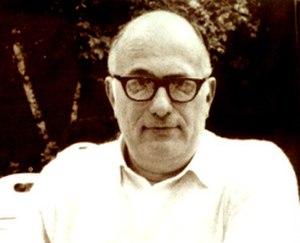
Vicente Segrelles Sacristán, né le 9 septembre 1940 à Barcelone, est un illustrateur et auteur de bande dessinée espagnol.